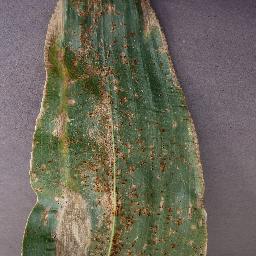
Label: Corn___Northern_Leaf_Blight